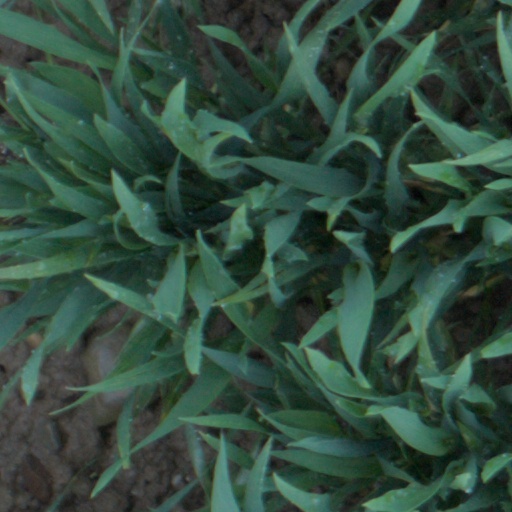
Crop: wheat